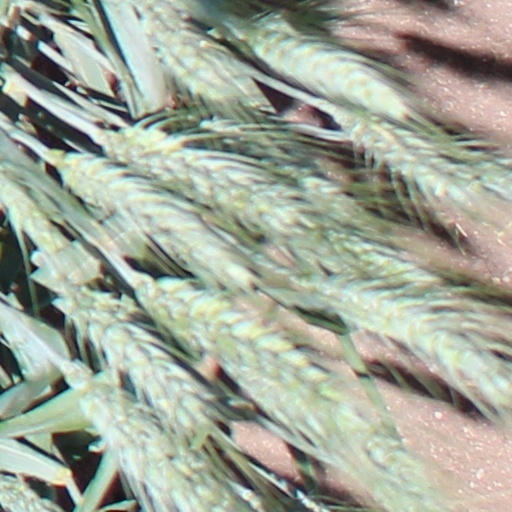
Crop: wheat